The Other Guys

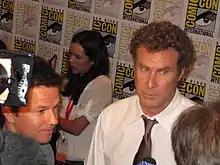
Mark Wahlberg and Will Ferrell promoting "The Other Guys" at San Diego Comic-Con, July 2010

In July 2010, Wahlberg and Ferrell appeared at San Diego Comic-Con to promote the film.